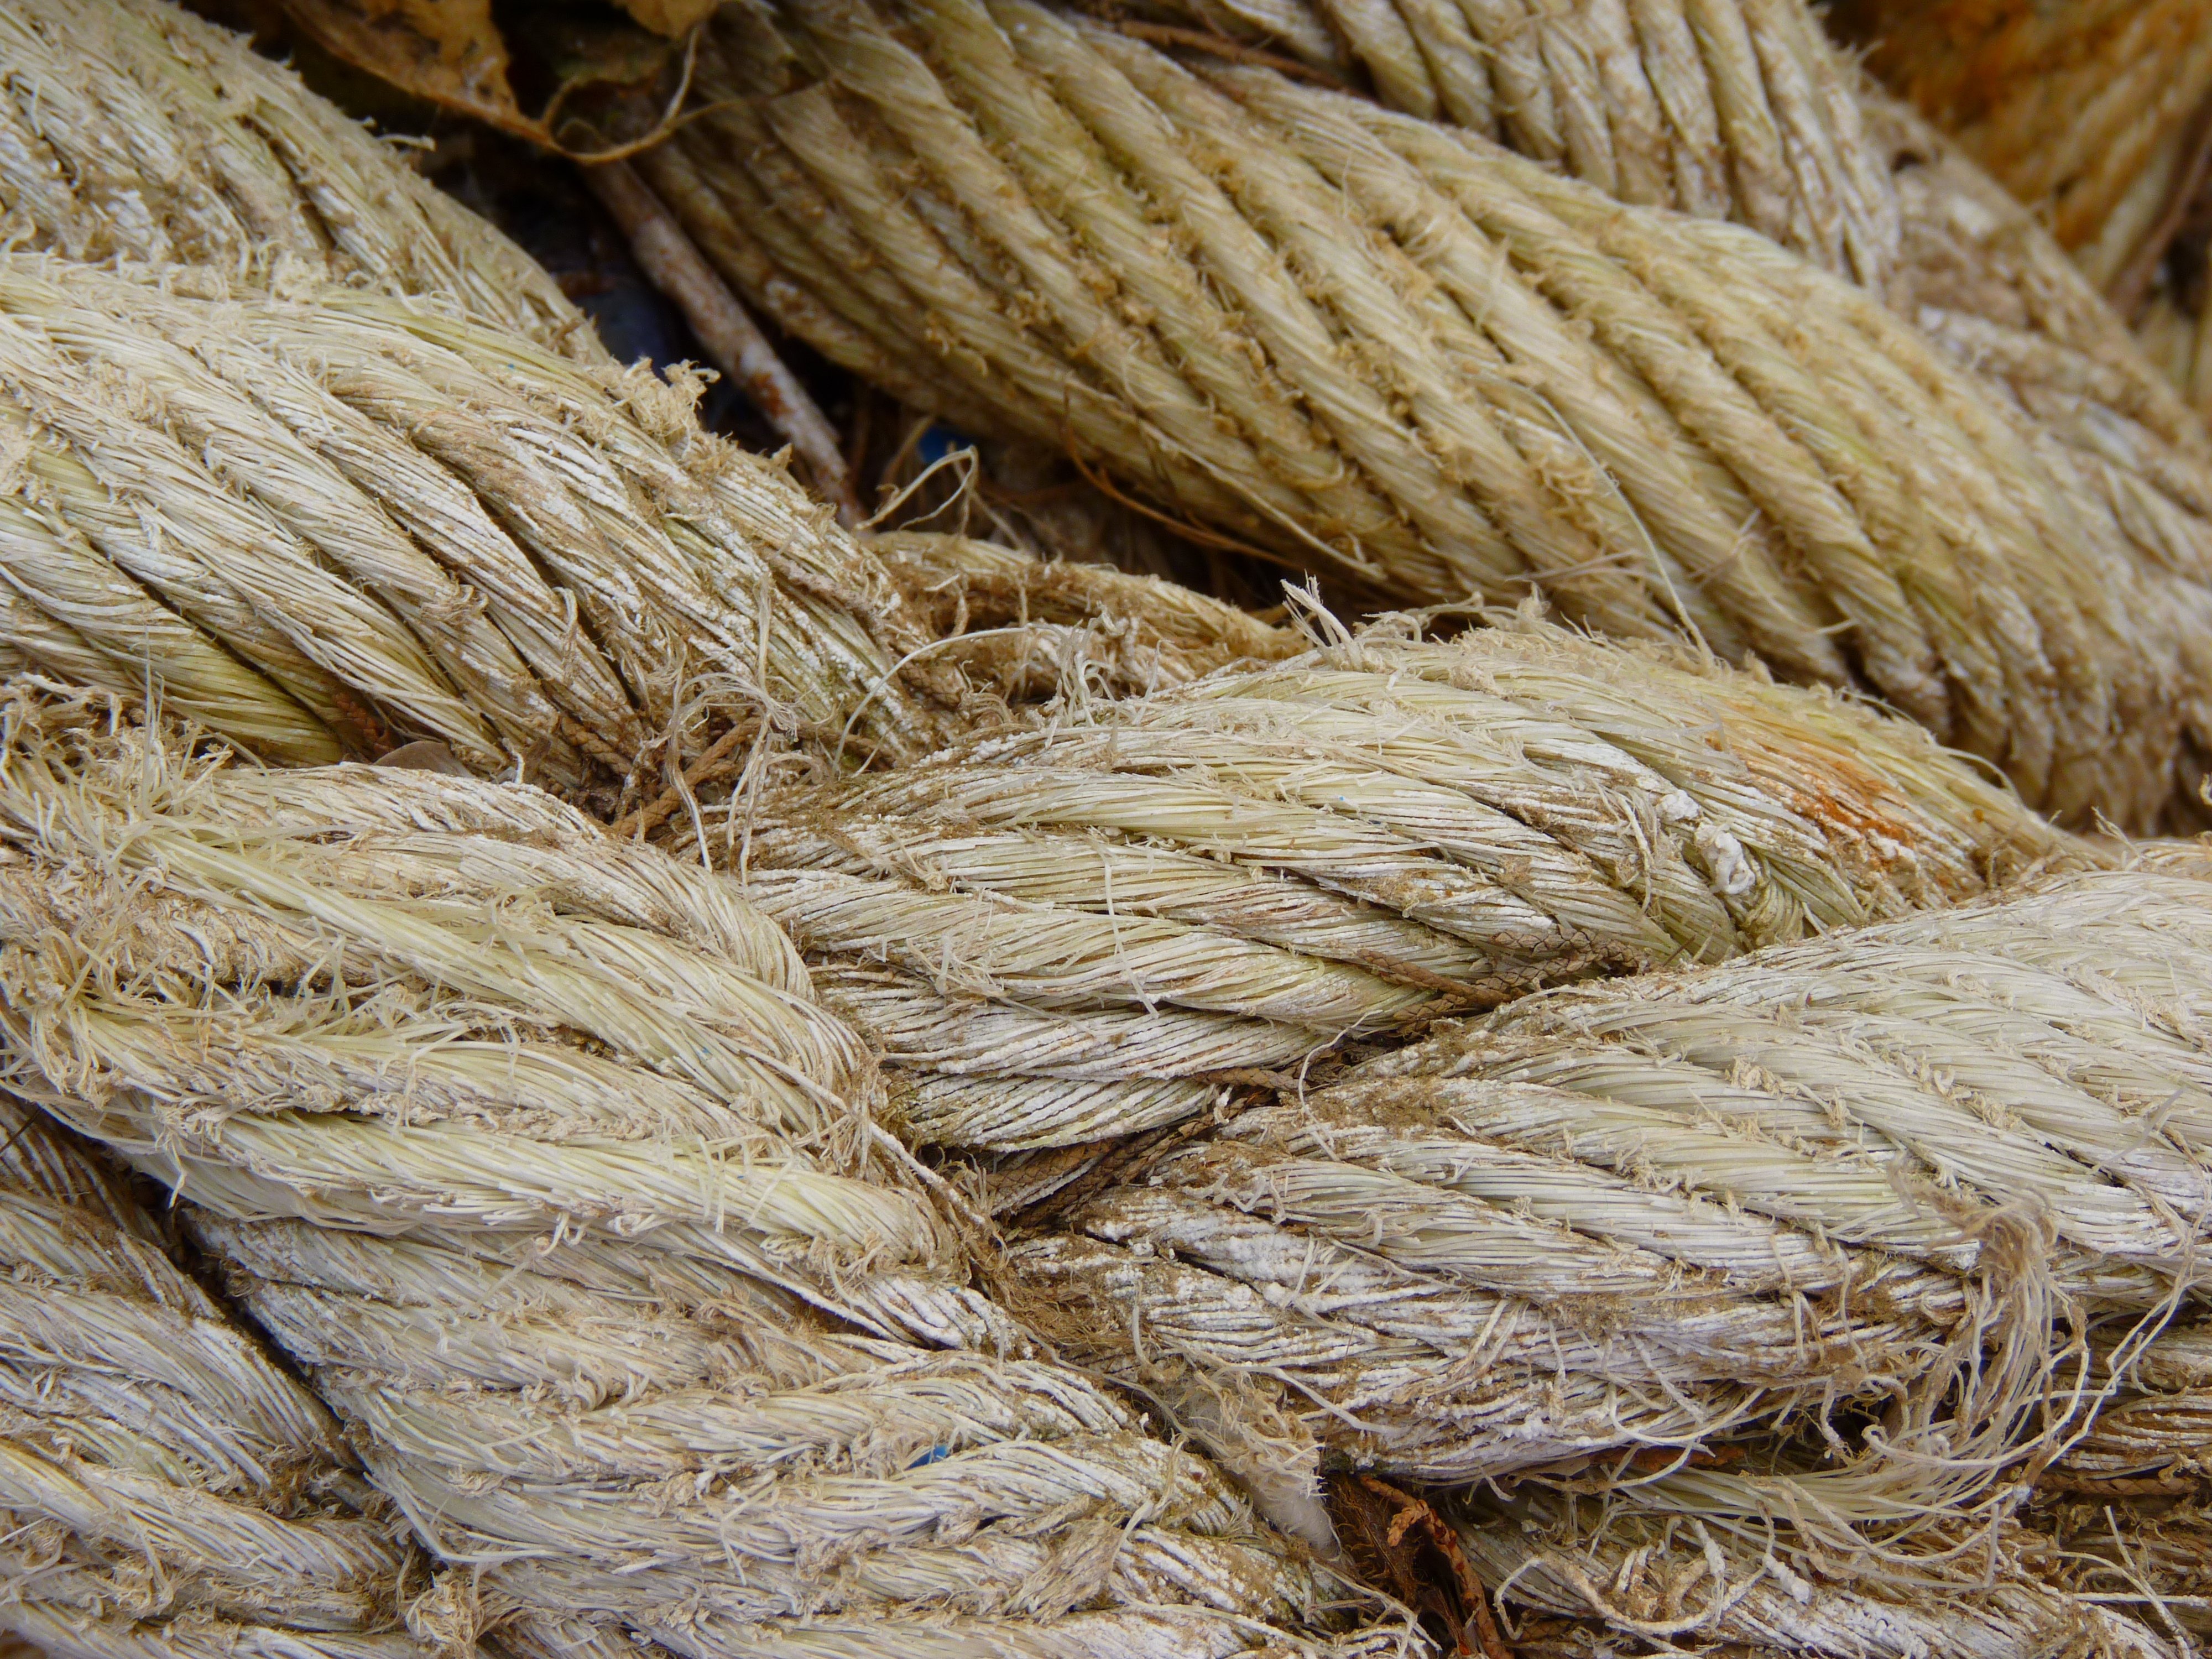
dew, rope, wood, food, crop, agriculture, material, straw, hemp rope, grass family